Julius Schoppe

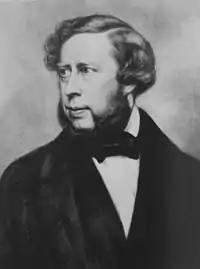
Self-portrait (1855)

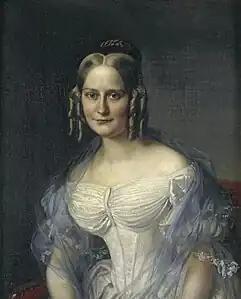
Portrait of Mathilde von Stürler-Böttiche (1838)

Julius Schoppe (27 January 1795, Berlin - 30 March 1868, Berlin) was a German portrait, landscape, history and fresco painter in the Biedermeier style.